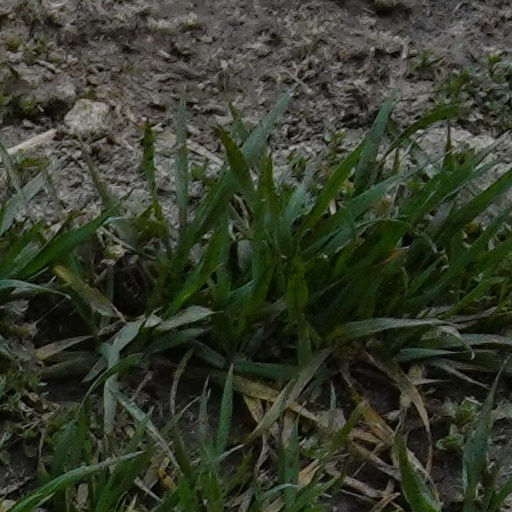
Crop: wheat